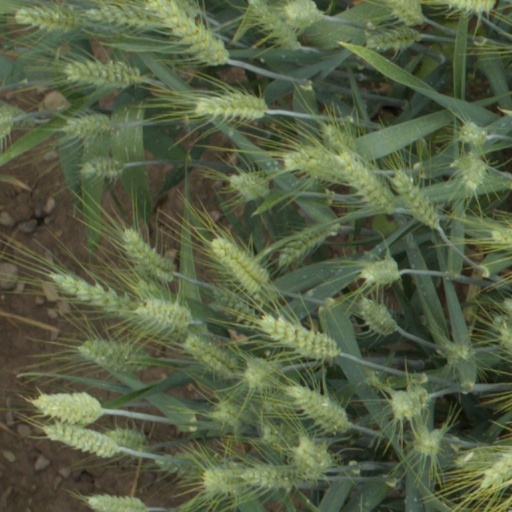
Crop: wheat